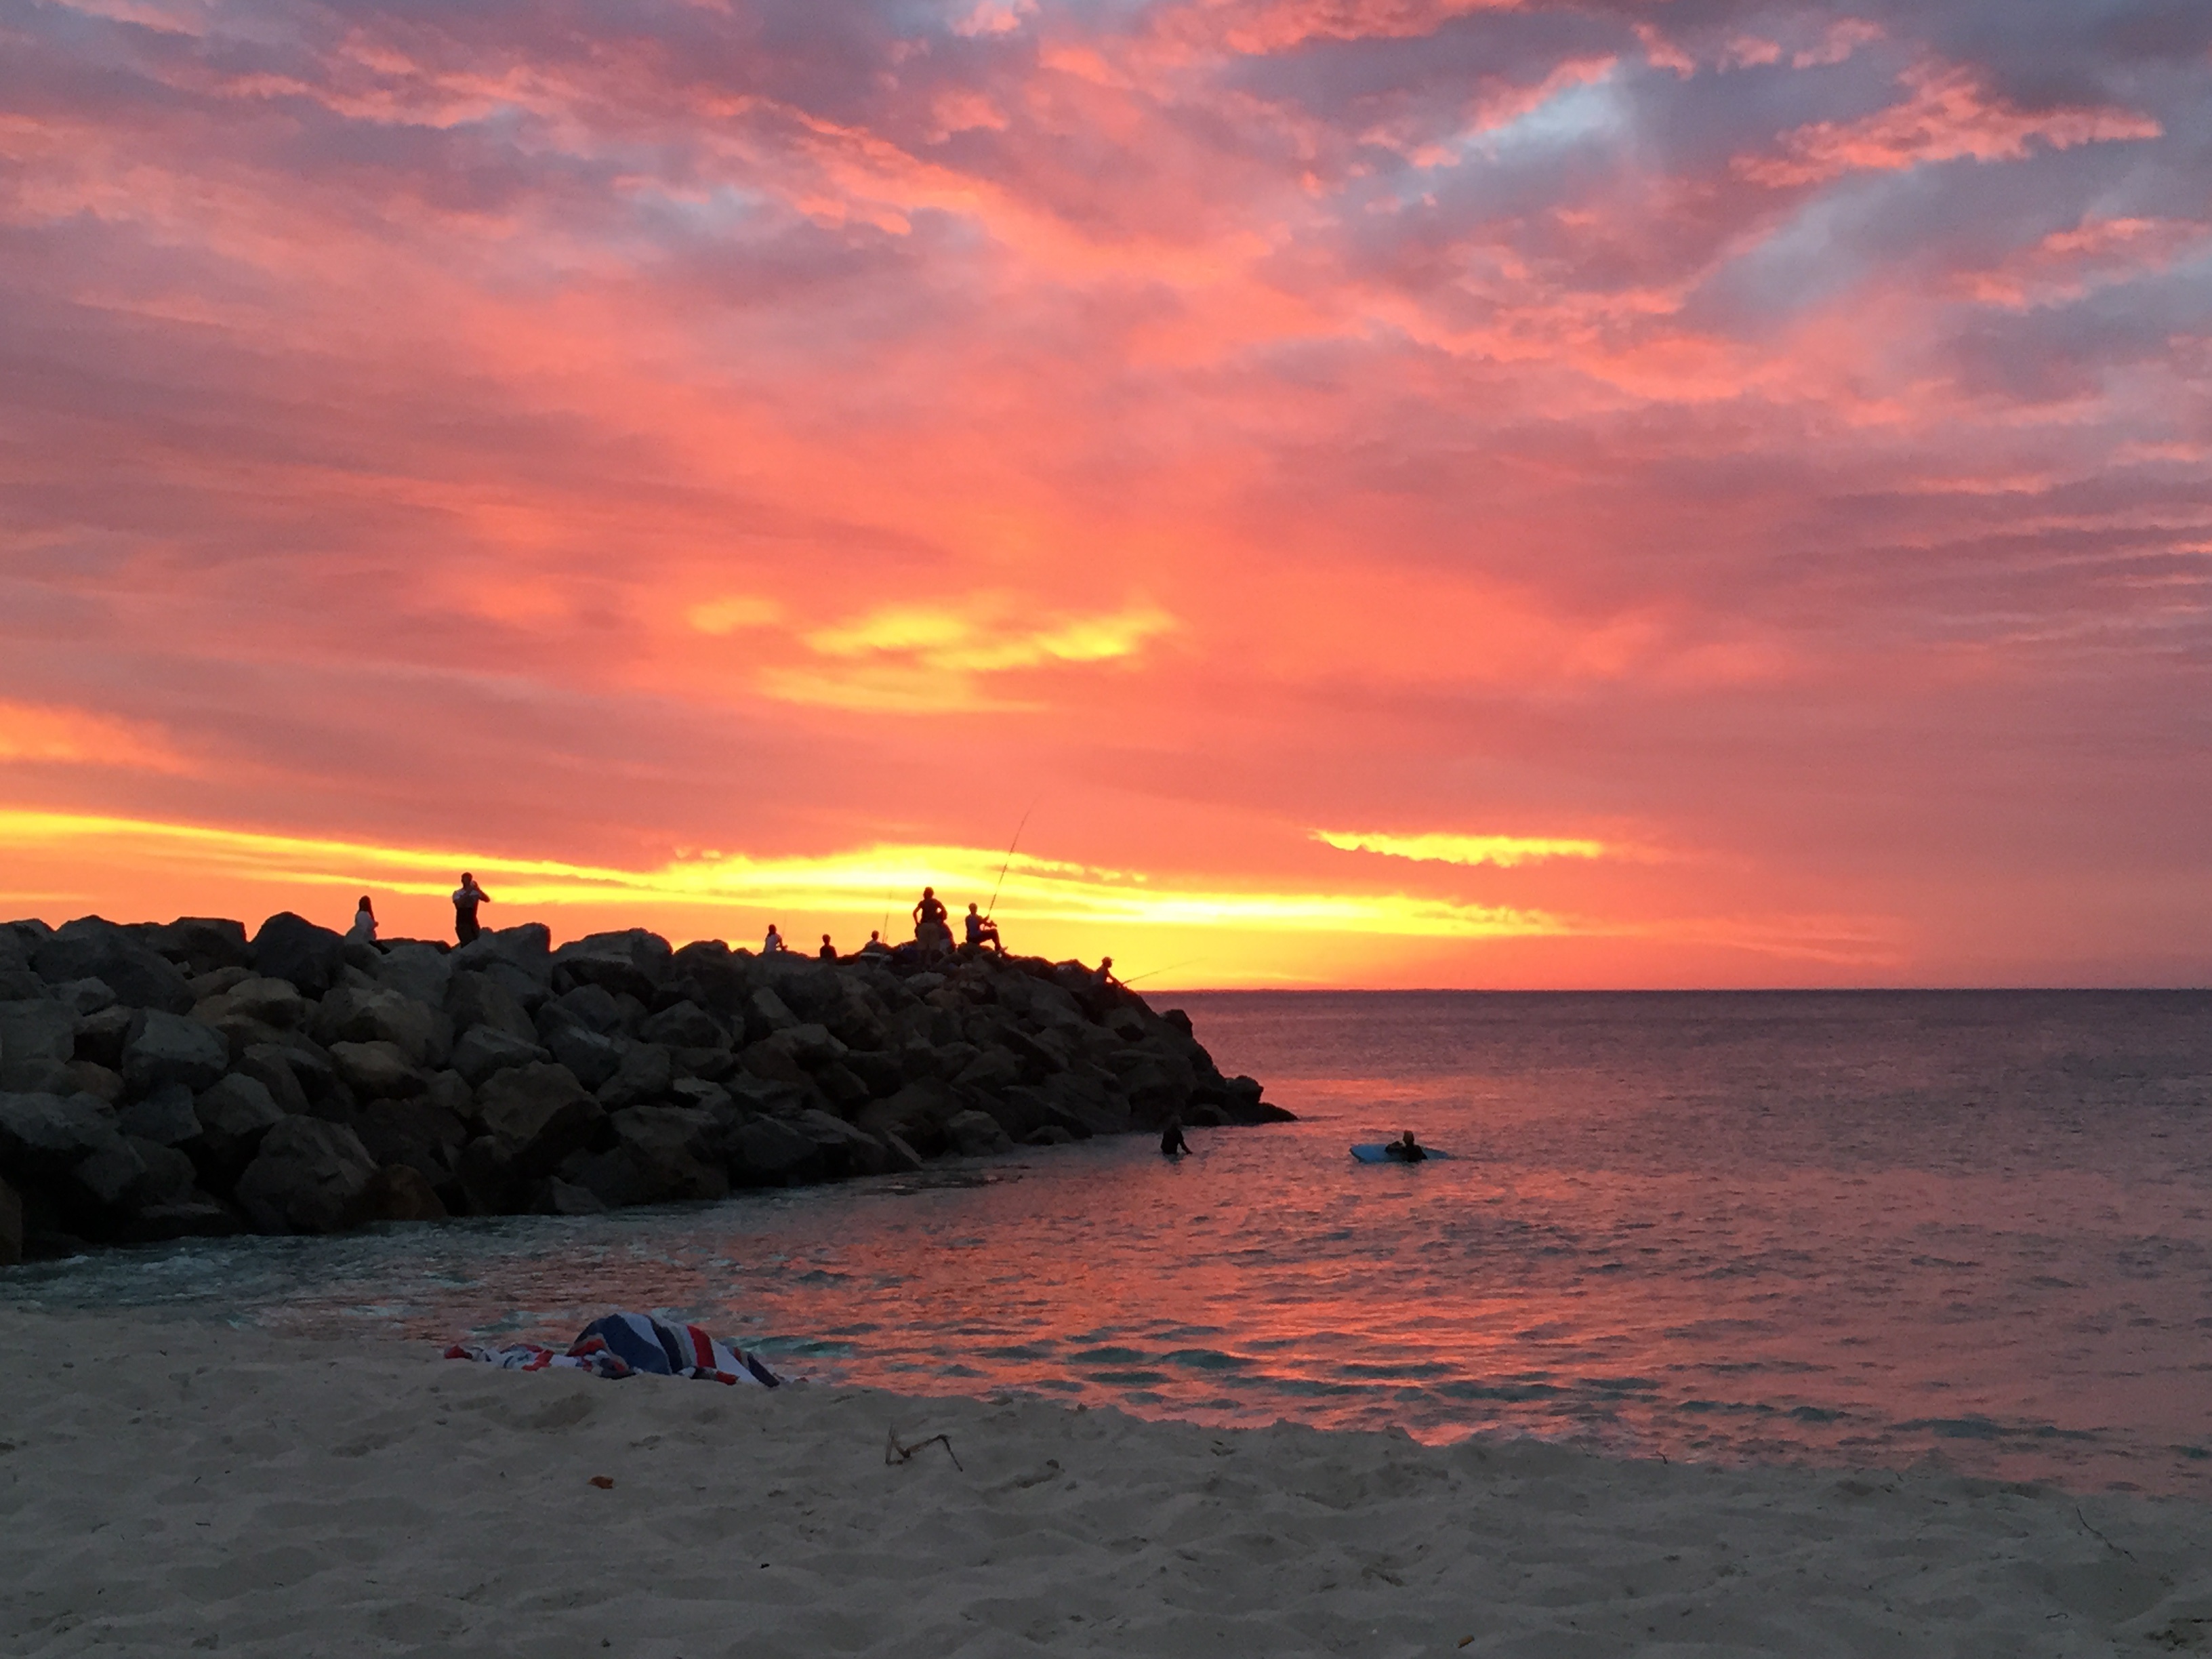
beach, sea, coast, sand, ocean, horizon, cloud, sun, sunrise, sunset, morning, shore, wave, dawn, dusk, evening, bay, body of water, cape, afterglow, wind wave